Biological control of gorse in New Zealand

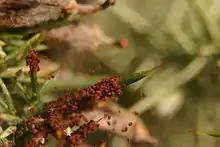
"T. linteariuss" on gorse in Wellington

While the adult weevil does visible damage to the foliage of the gorse plant by feeding on it, this is not significant enough to stunt growth in any measurable way; instead, this agent is effective because its larvae are hatched within the gorse seed pod and feed on the seeds, destroying them.